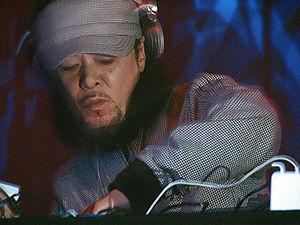
DJ Krush, de son vrai nom Hideaki Ishi, né le 29 juillet 1962 à Tokyo, est un musicien, producteur et disc jockey japonais, figure emblématique de la scène du hip-hop japonais.